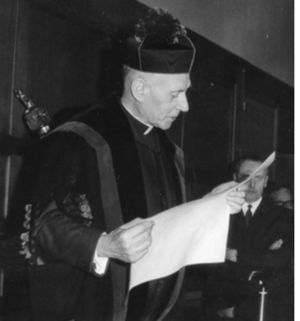
Albert Dondeyne durant un speech.
Albert Dondeyne, né le 10 mai 1901 à Lo, en Flandre-Occidentale et mort le 12 février 1985 à Louvain, est un prêtre catholique du diocèse de Bruges. Philosophe, théologien et professeur à l'Université catholique de Louvain. En 1964 il est fait 'Prélat domestique' de sa Sainteté.